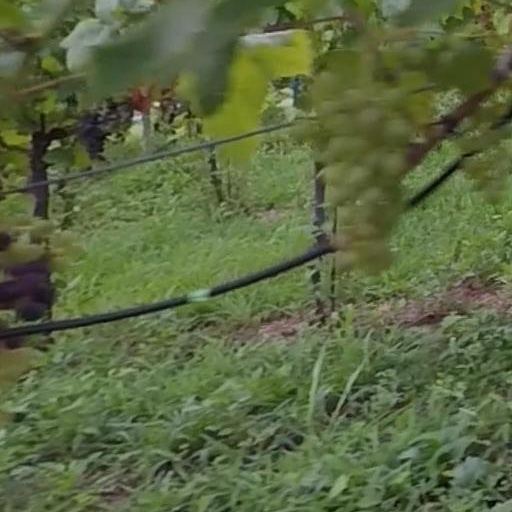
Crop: grape